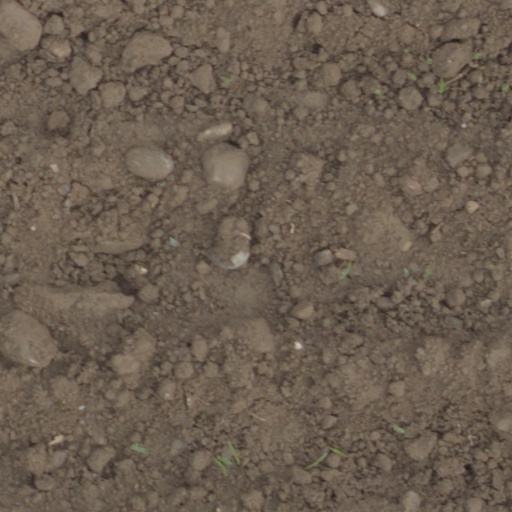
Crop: wheat